Mucc

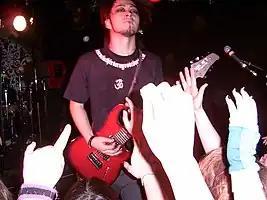
Miya performing with Mucc in London in 2007

Mucc debuted in Europe in August 2005, including a performance at Wacken Open Air. They released the album "Hōyoku" on November 23. Mucc released two albums in 2006, "6" and "Gokusai", and performed in the United States at the Otakon anime convention. They ended a world tour on June 6 with their first concert at the Nippon Budokan. 2007 marked Mucc's 10th anniversary. They released two compilation albums, "Best of Mucc" and "Worst of Mucc"; the latter includes rare songs from their indie years. In addition to opening for Guns N' Roses on the Japanese leg of their 2007 World Tour, Mucc gave performances in Shanghai, in Finland at Provinssirock, and in the US at JRock Revolution Festival. They also performed at the Abstinence's Door #001 event hosted by D'erlanger, and their song "Chain Ring" was used as the ending theme to the "Zombie-Loan" anime adaptation. They held a special 10th anniversary concert at the Ibaraki Prefectural Cultural Center in November.